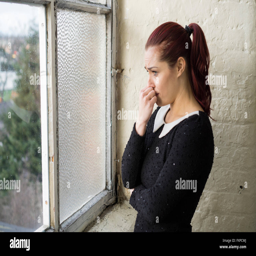
woman crying by the window